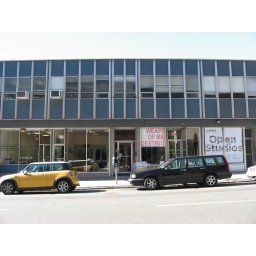
College Street CWOS Storefronts and second floor office spaces taken over by artists. Art cars